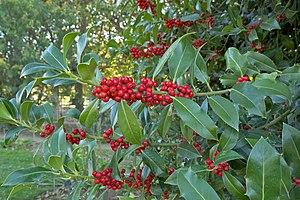
Ilex aquifolium L. (Houx commun). Jardin des Plantes, Paris